Alberto da Giussano

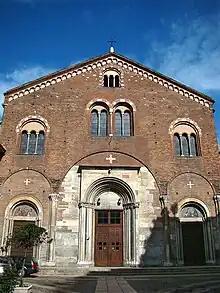
Basilica of San Simpliciano, Milan

From these assertions, we can certainly deduce the unreliability of the tales of Galvano. It is indeed unlikely that the battle was won by the Lombard League thanks to three doves that put Barbarossa in flight. Moreover, it seems equally doubtful that Milan, during the situation of economic hardship caused by the war, had supplied as many as 900 gold rings to the knights of the Company of Death. In addition it seems strange that the other chronicles of the time do not mention the presence of 300 scythed carts, which would have been a very special event certainly noteworthy, neither Alberto da Giussano, nor the three military companies.